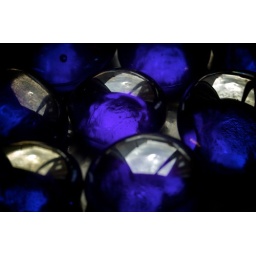
A couple more from playing around with my blue glass stones in the sunshine.